William Brydon

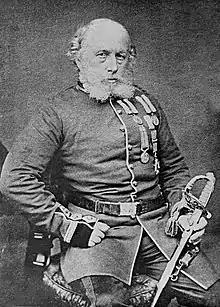
Brydon,

William Brydon (10 October 1811 – 20 March 1873) was a British doctor who was assistant surgeon in the British East India Company Army during the First Anglo-Afghan War, famous for reportedly being the only member of an army of 4,500 men, plus 12,000 accompanying civilians, to reach safety in Jalalabad at the end of the 1842 retreat from Kabul.